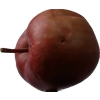
Label: Apple 18